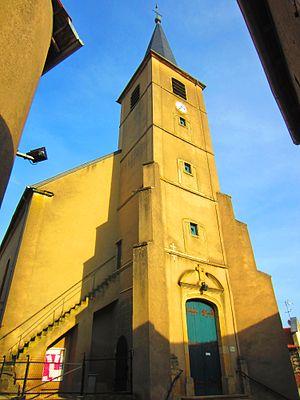
Eglise Rodemack
Rodemack est une commune française située dans le département de la Moselle, en Lorraine, dans la région Grand Est. Le village est classé parmi les plus beaux villages de France.